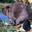
Label: beaver